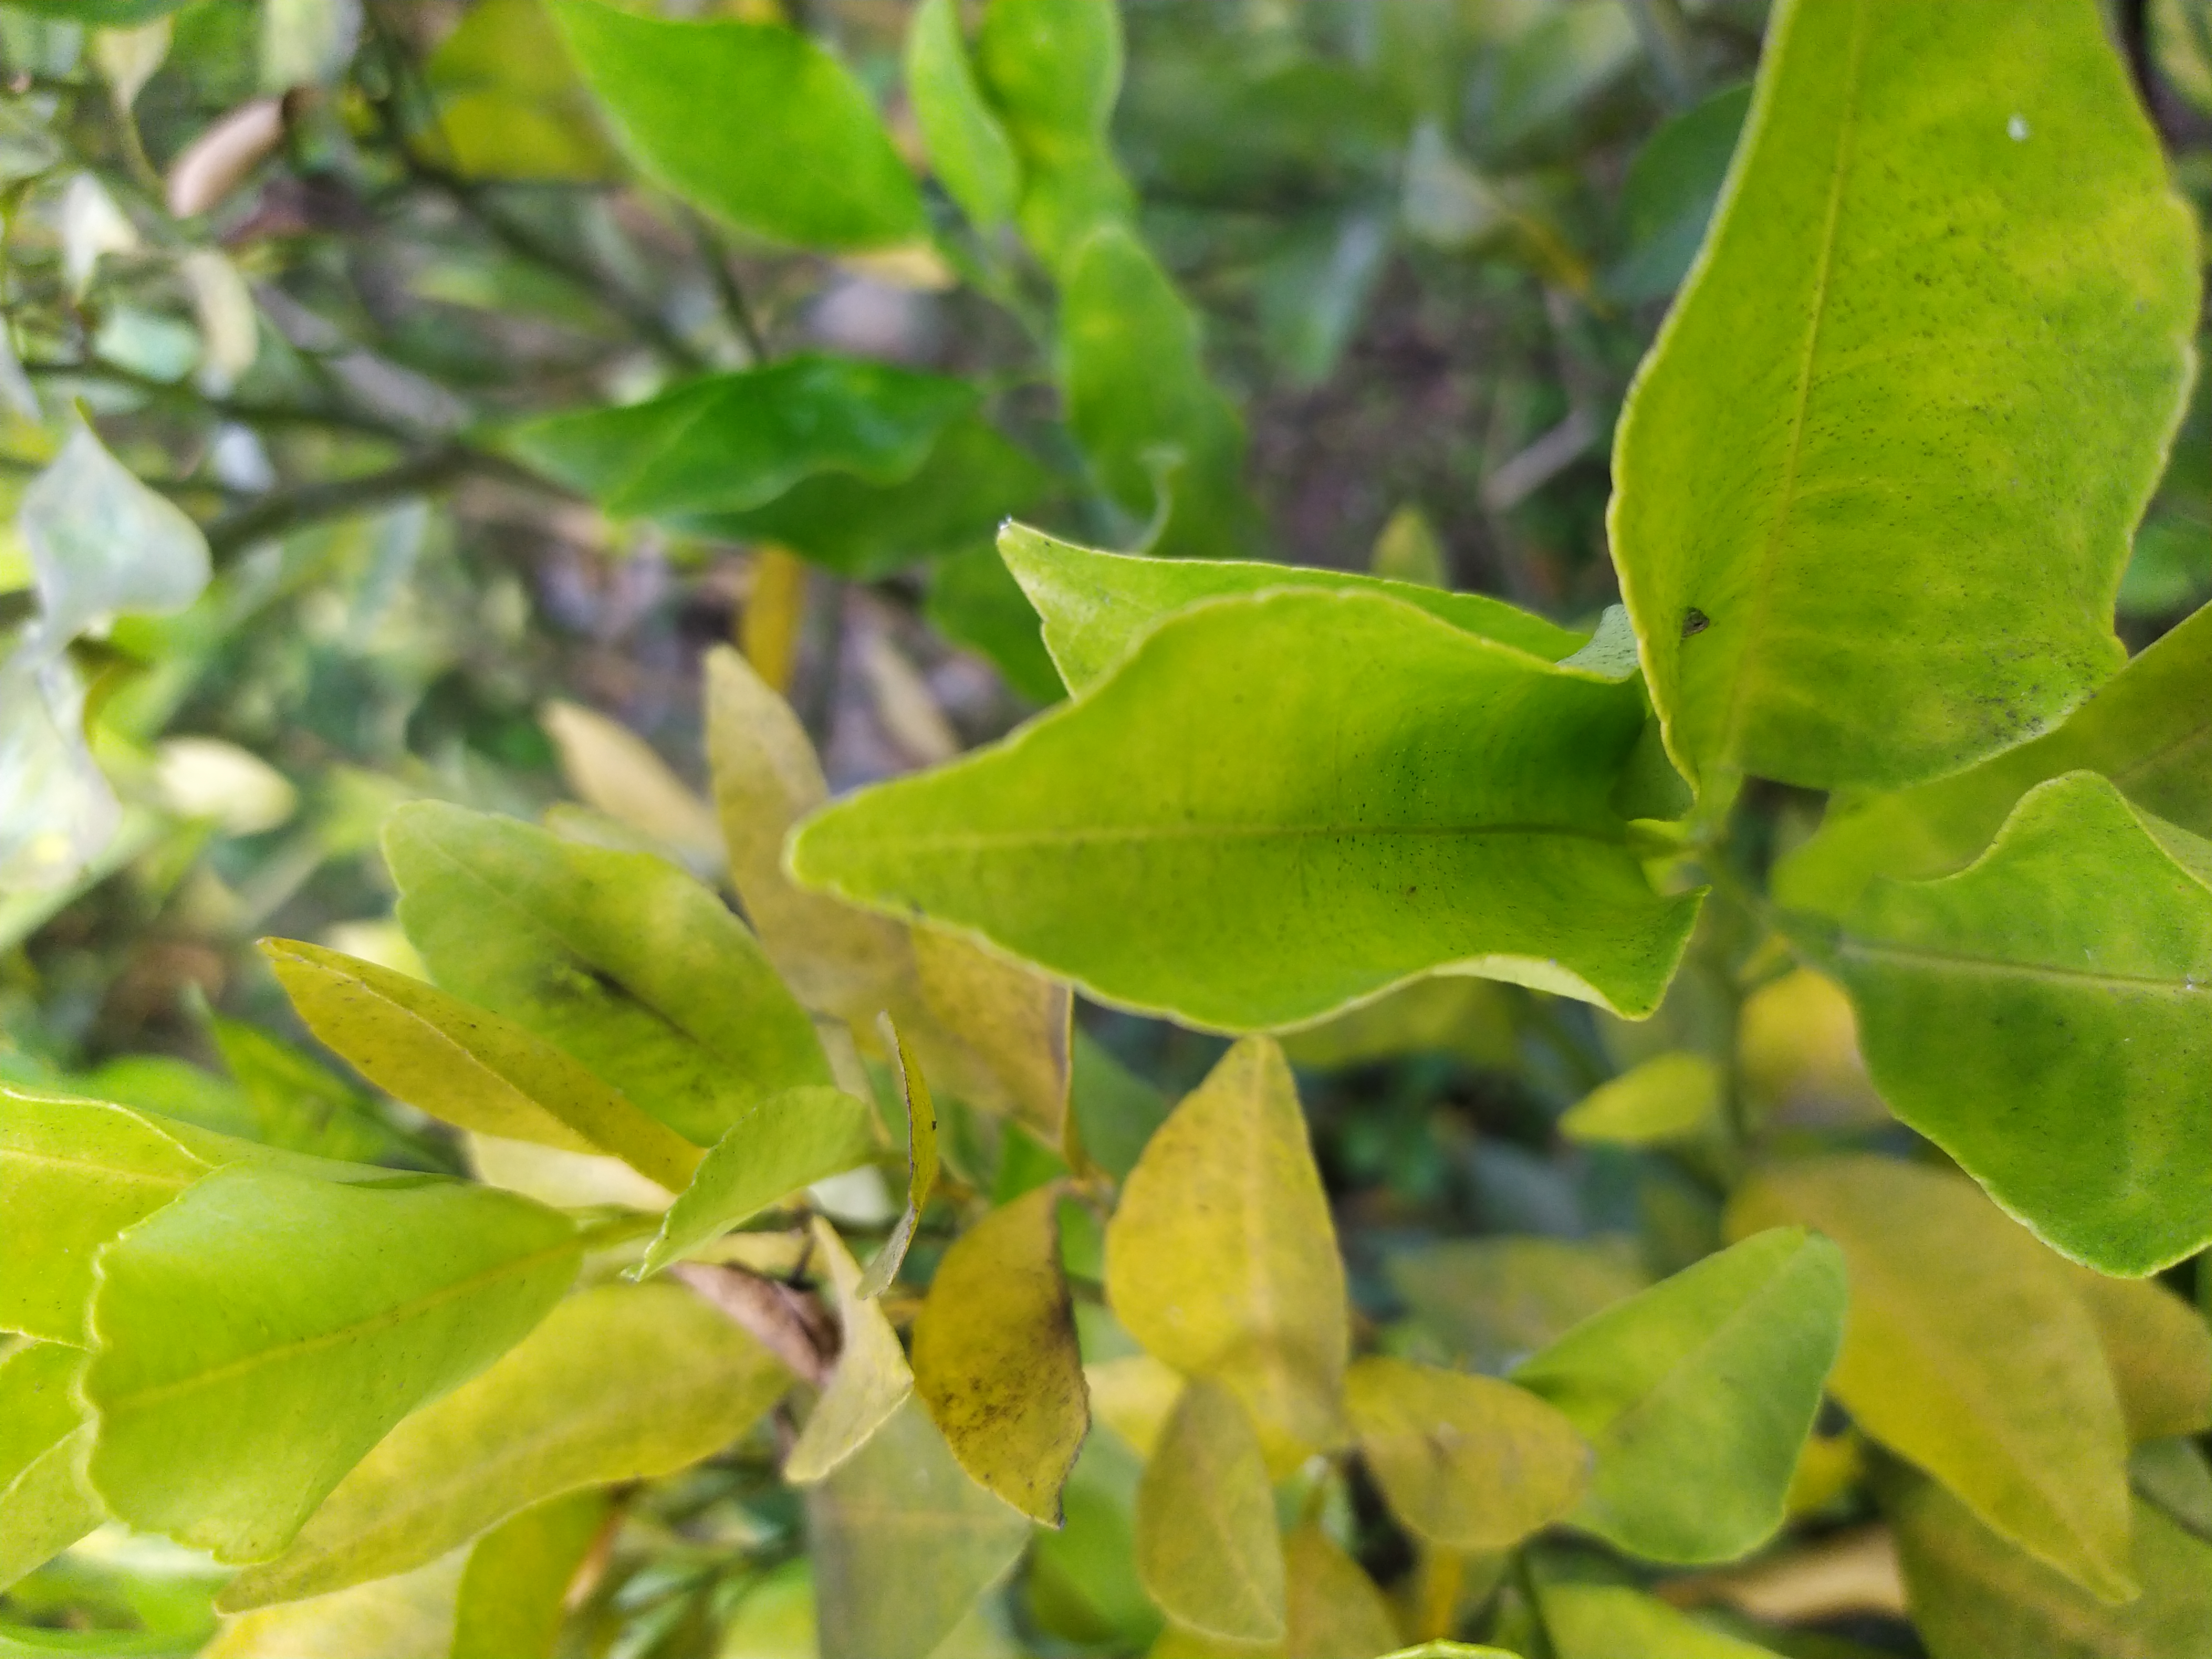
Mandarin leaf variety: Darjeling